Alfa Romeo 156

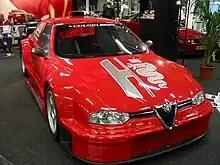
Alfa Romeo 156 Coloni

Italian race car constructor Coloni made a one-off racing car prototype for FIA Group-E Formula Libre called the Coloni S1 Alfa Romeo 156, or 156 Maxiturismo. The car is a carbon fibre silhouette racing car on a tubular frame, powered by a 3.0-litre Alfa Romeo V6 engine rated between . The car has a 6-speed Hewland-Coloni sequential gearbox and weighs around . It is capable of attaining speeds of over .